Quintus Caecilius Metellus (consul 206 BC)

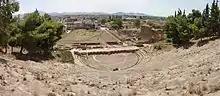
The theater of ancient Argos

Later, in 185 BC, Caecilius Metellus was sent as an ambassador alongside Marcus Baebius Tamphilus and a Tiberius Sempronius Gracchus to the Court of Philip V of Macedon, to investigate various charges brought against the Macedonian king by some Thessalians and Epirotes, as well as Eumenes II of Pergamum, in the wake of the Roman victory in the Seleucid War. There, Caecilius Metellus demanded that Philip evacuate the cities under his control in Thessaly and Perrhaebia. On his way back from Macedonia, Caecilius Metellus and the other ambassadors were passing through the city of Argos, at the time controlled by the Achaean League, where they met the magistrates of said league. Caecilius Metellus dIsparaged them for their harsh treatment of the Spartans, referring to poor management of that city-state after its defeat at the hands of the league during the Laconian War of 195 BC, which included "the razing of their walls, the removal of the population as slaves into Achaia, and the abolition of the laws of Lycurgus, on which up to that day the stability of their State had rested". The ambassadors demanded that the Achaean popular assembly be summoned to speak with them to discuss these grievances, but were ignored.